Alexander Marsh House

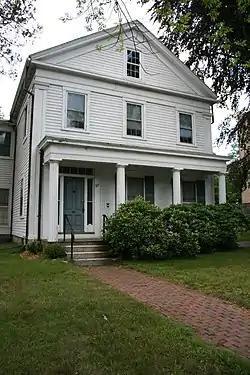

The Alexander Marsh House is an historic house located in Worcester, Massachusetts.